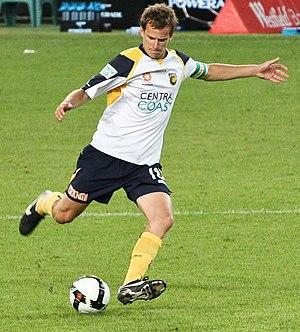
Alex Wilkinson, né le 13 août 1984 à Sydney, est un footballeur australien qui évolue au poste de défenseur à Sydney FC.